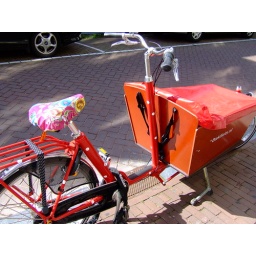
A happy red bike with flowered seat and nice large carrying bin in front.